Zoltán Decleva

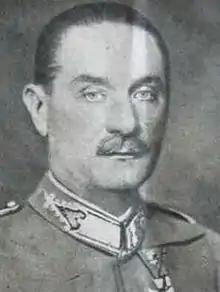

Zoltán Decleva (30 July 188717 July 1950) was a Hungarian colonel-general, commander of the Third Army and privy councilor of Hungary. He was posthumously awarded the Order of Vitéz.